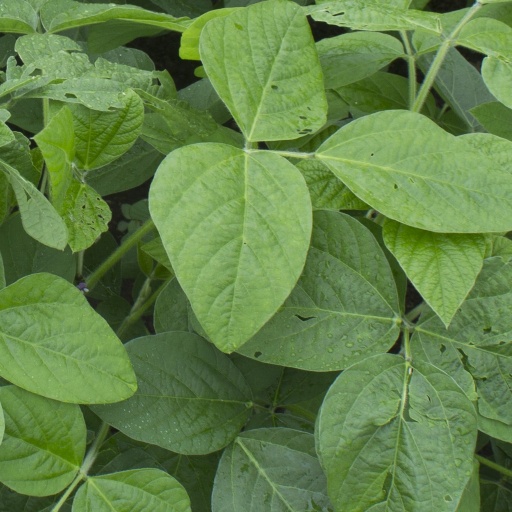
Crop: soybean